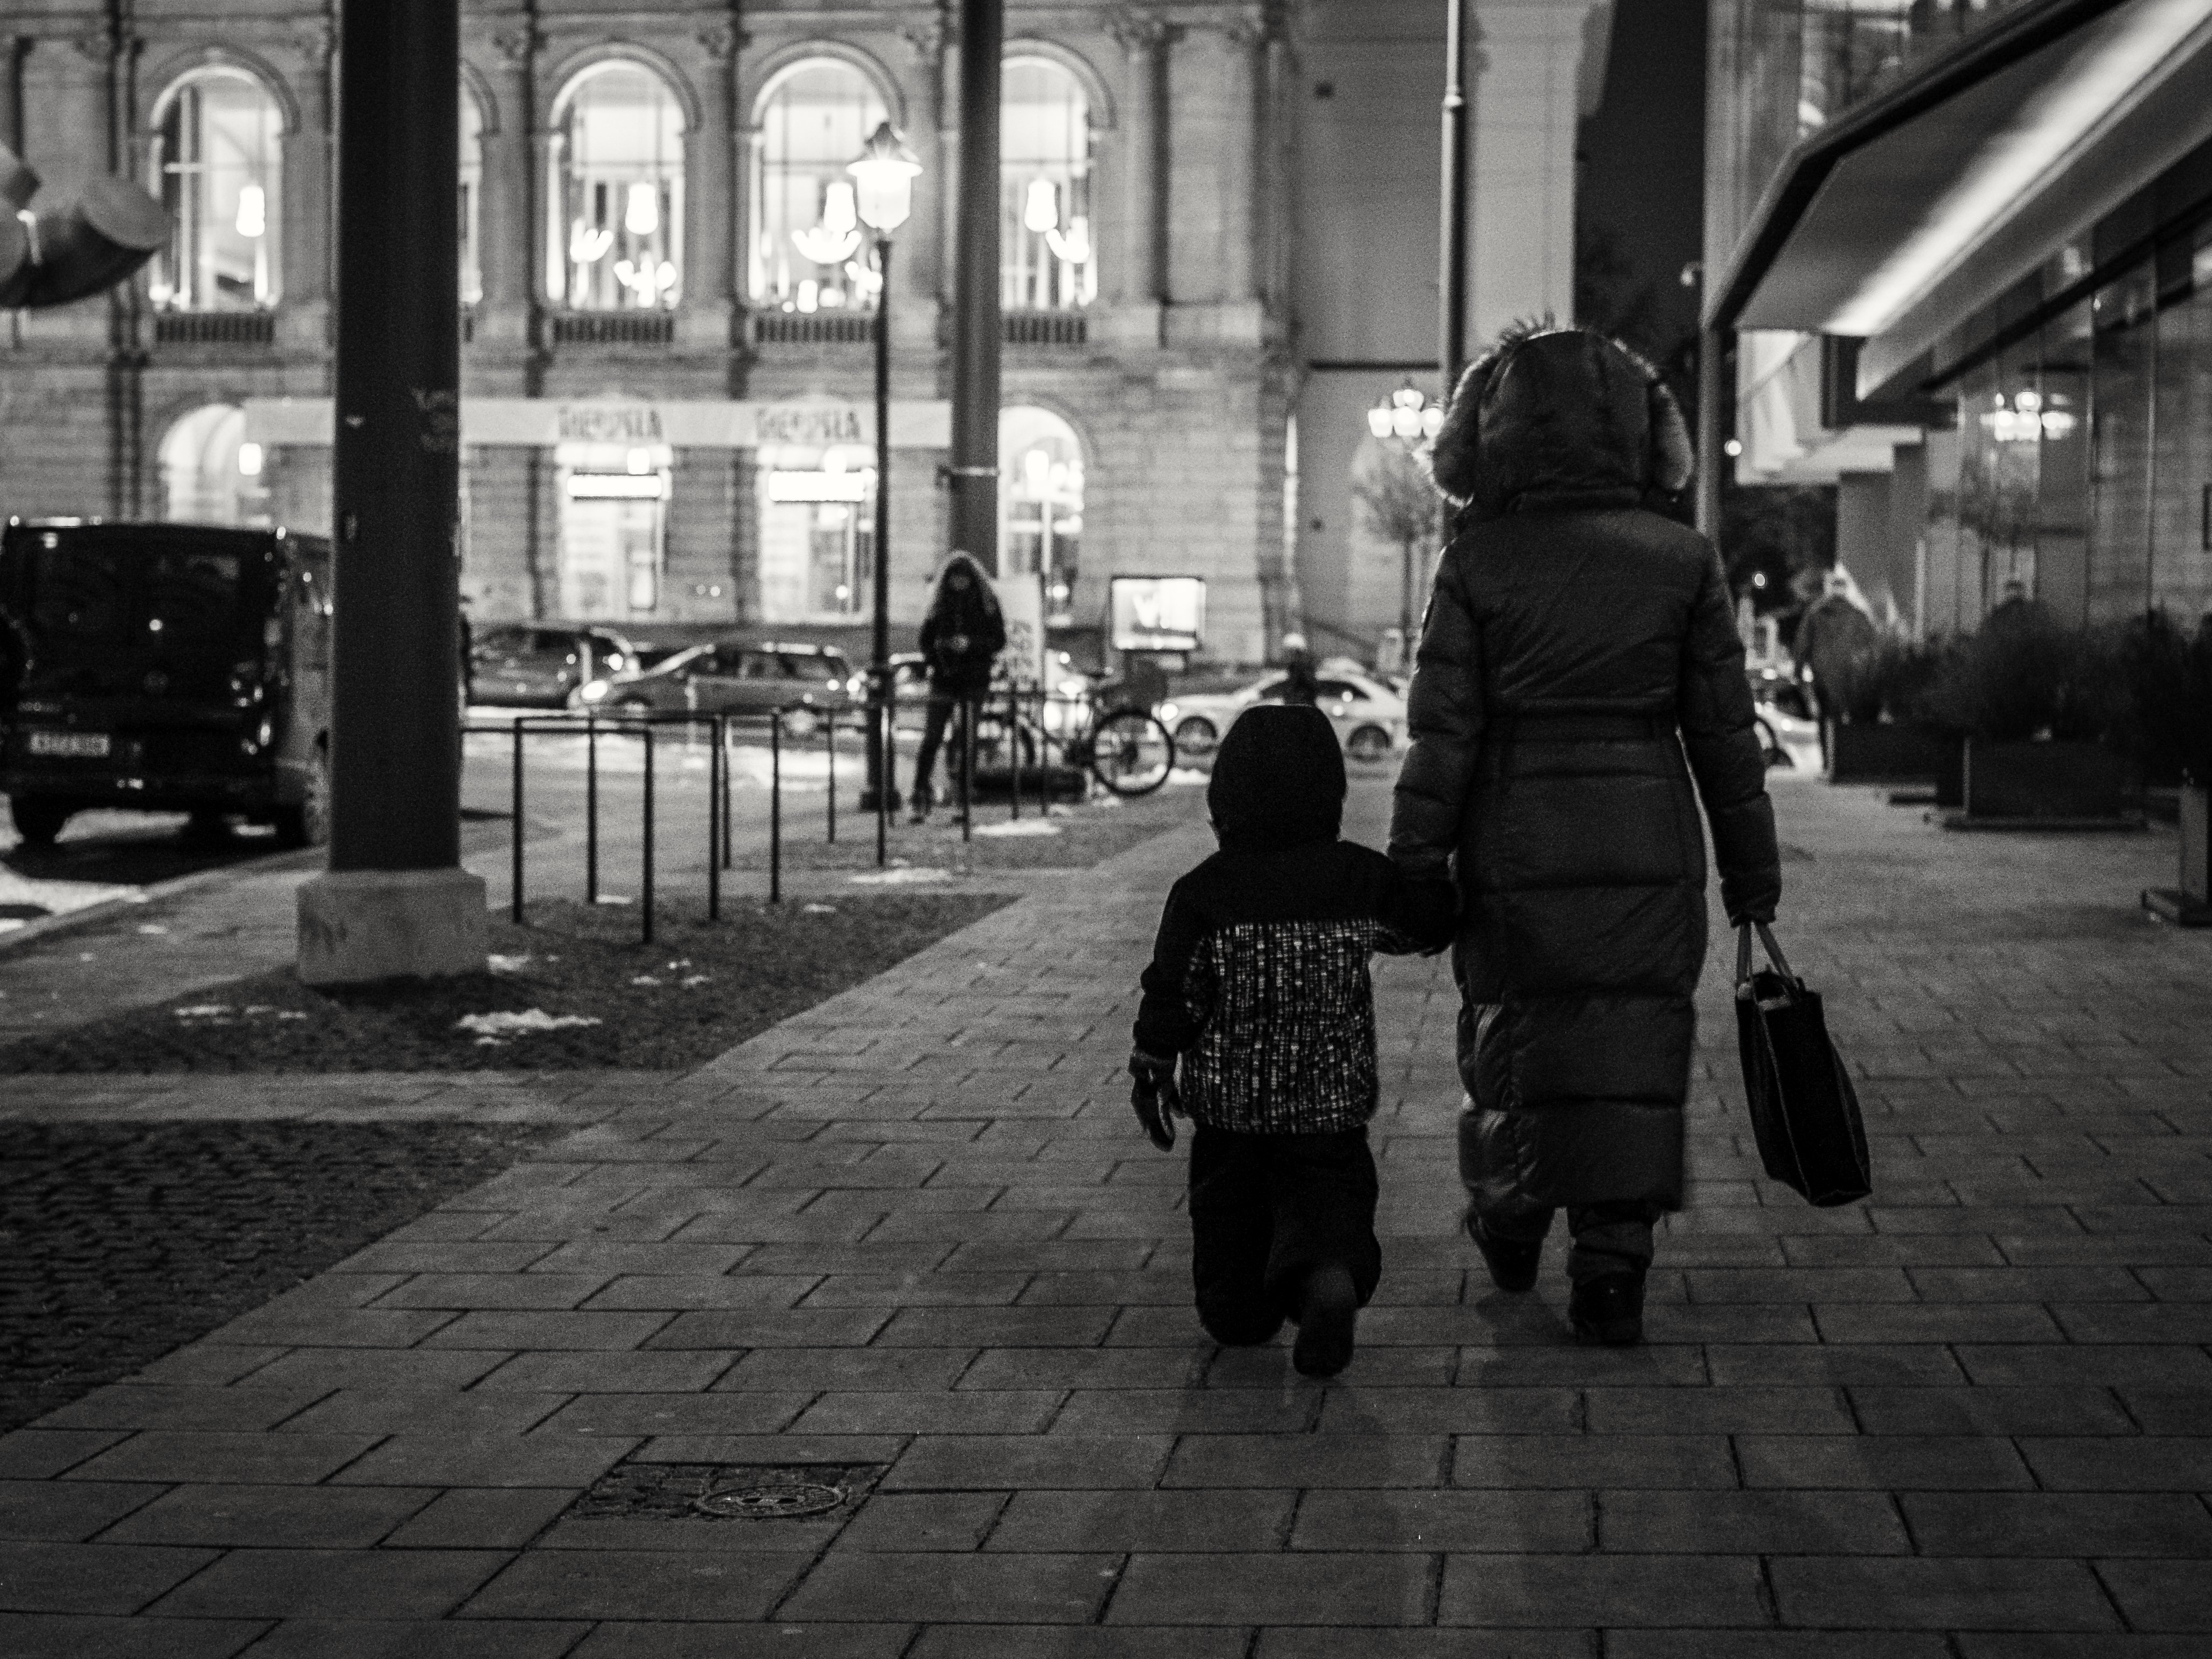
pedestrian, black and white, road, street, photography, black, monochrome, infrastructure, photograph, snapshot, monochrome photography, human positions